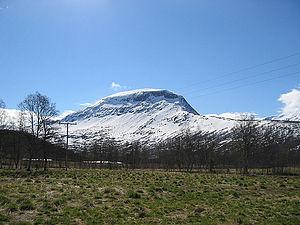
Le Parc national de Junkerdal est un parc national norvégien créé en 2004 dans le comté de Nordland. Il est constitué de montagnes, vallées, lacs, et protège également la culture laponne.